Bride and Gloom (film)

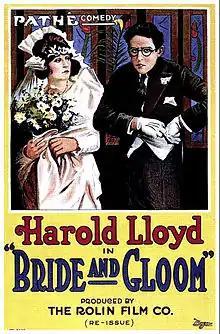
Theatrical poster to "Bride and Gloom"

Bride and Gloom is a 1918 American short comedy film starring Harold Lloyd. It is presumed to be a lost film. Like many American films of the time, "Bride and Gloom" was subject to restrictions and cuts by city and state film censorship boards. For example, the Chicago Board of Censors required a cut of two scenes of Lloyd in berth with woman.